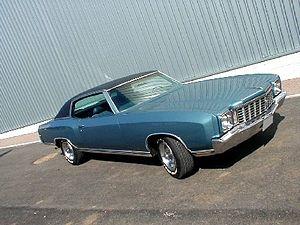
Une Chevrolet Monte Carlo du millésime 1972 avec toit vinyle.
La Chevrolet Monte Carlo est un modèle d'automobile de la marque Chevrolet.